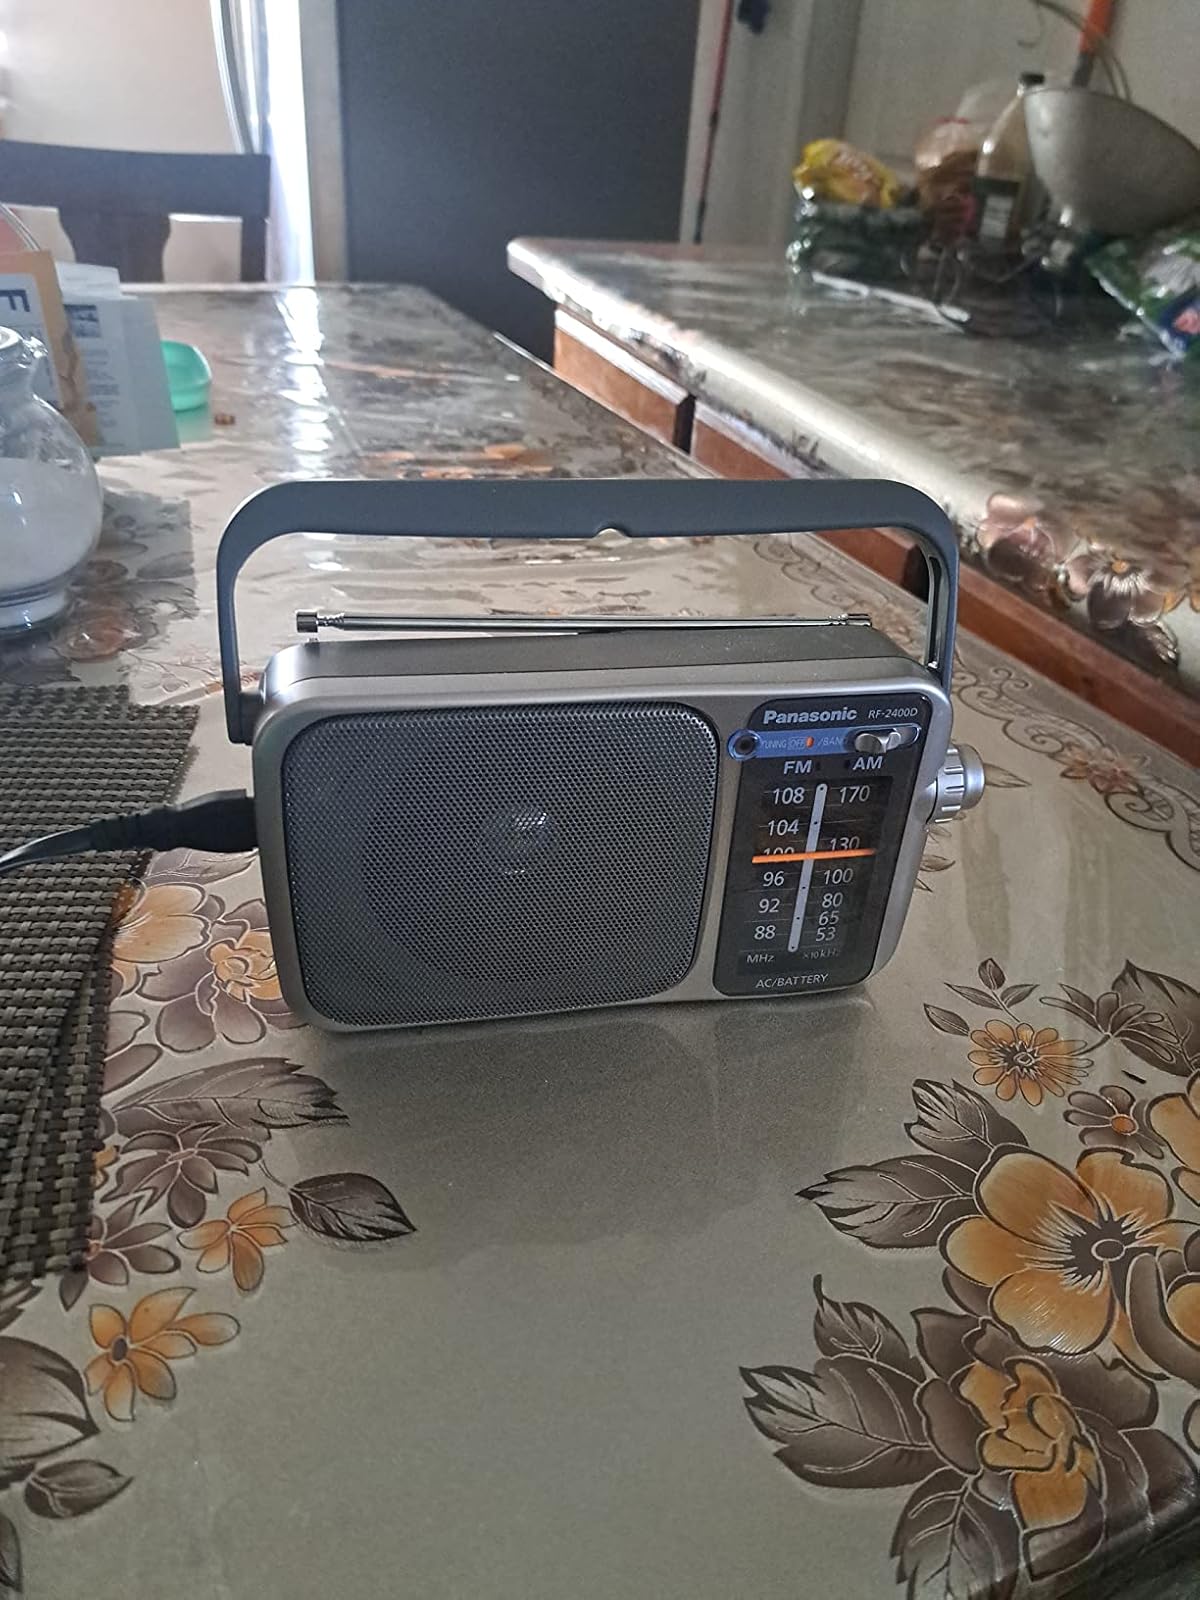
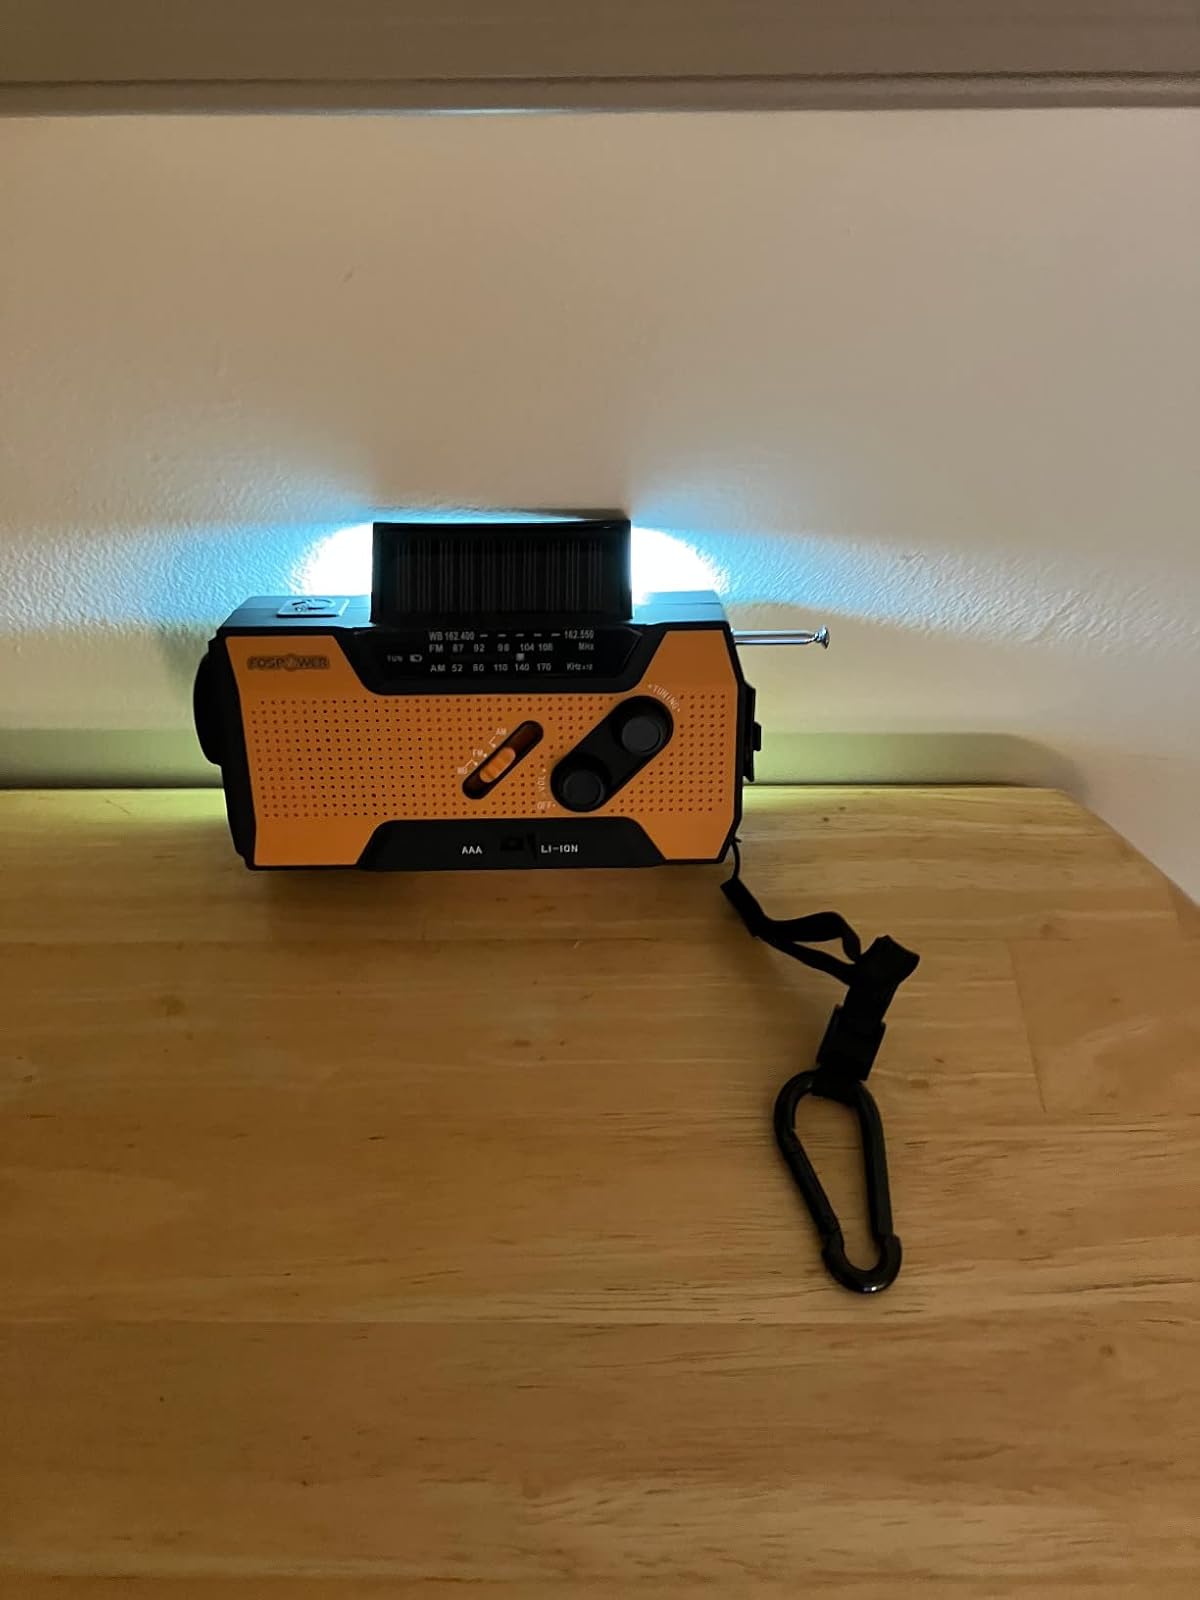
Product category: radio
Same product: no